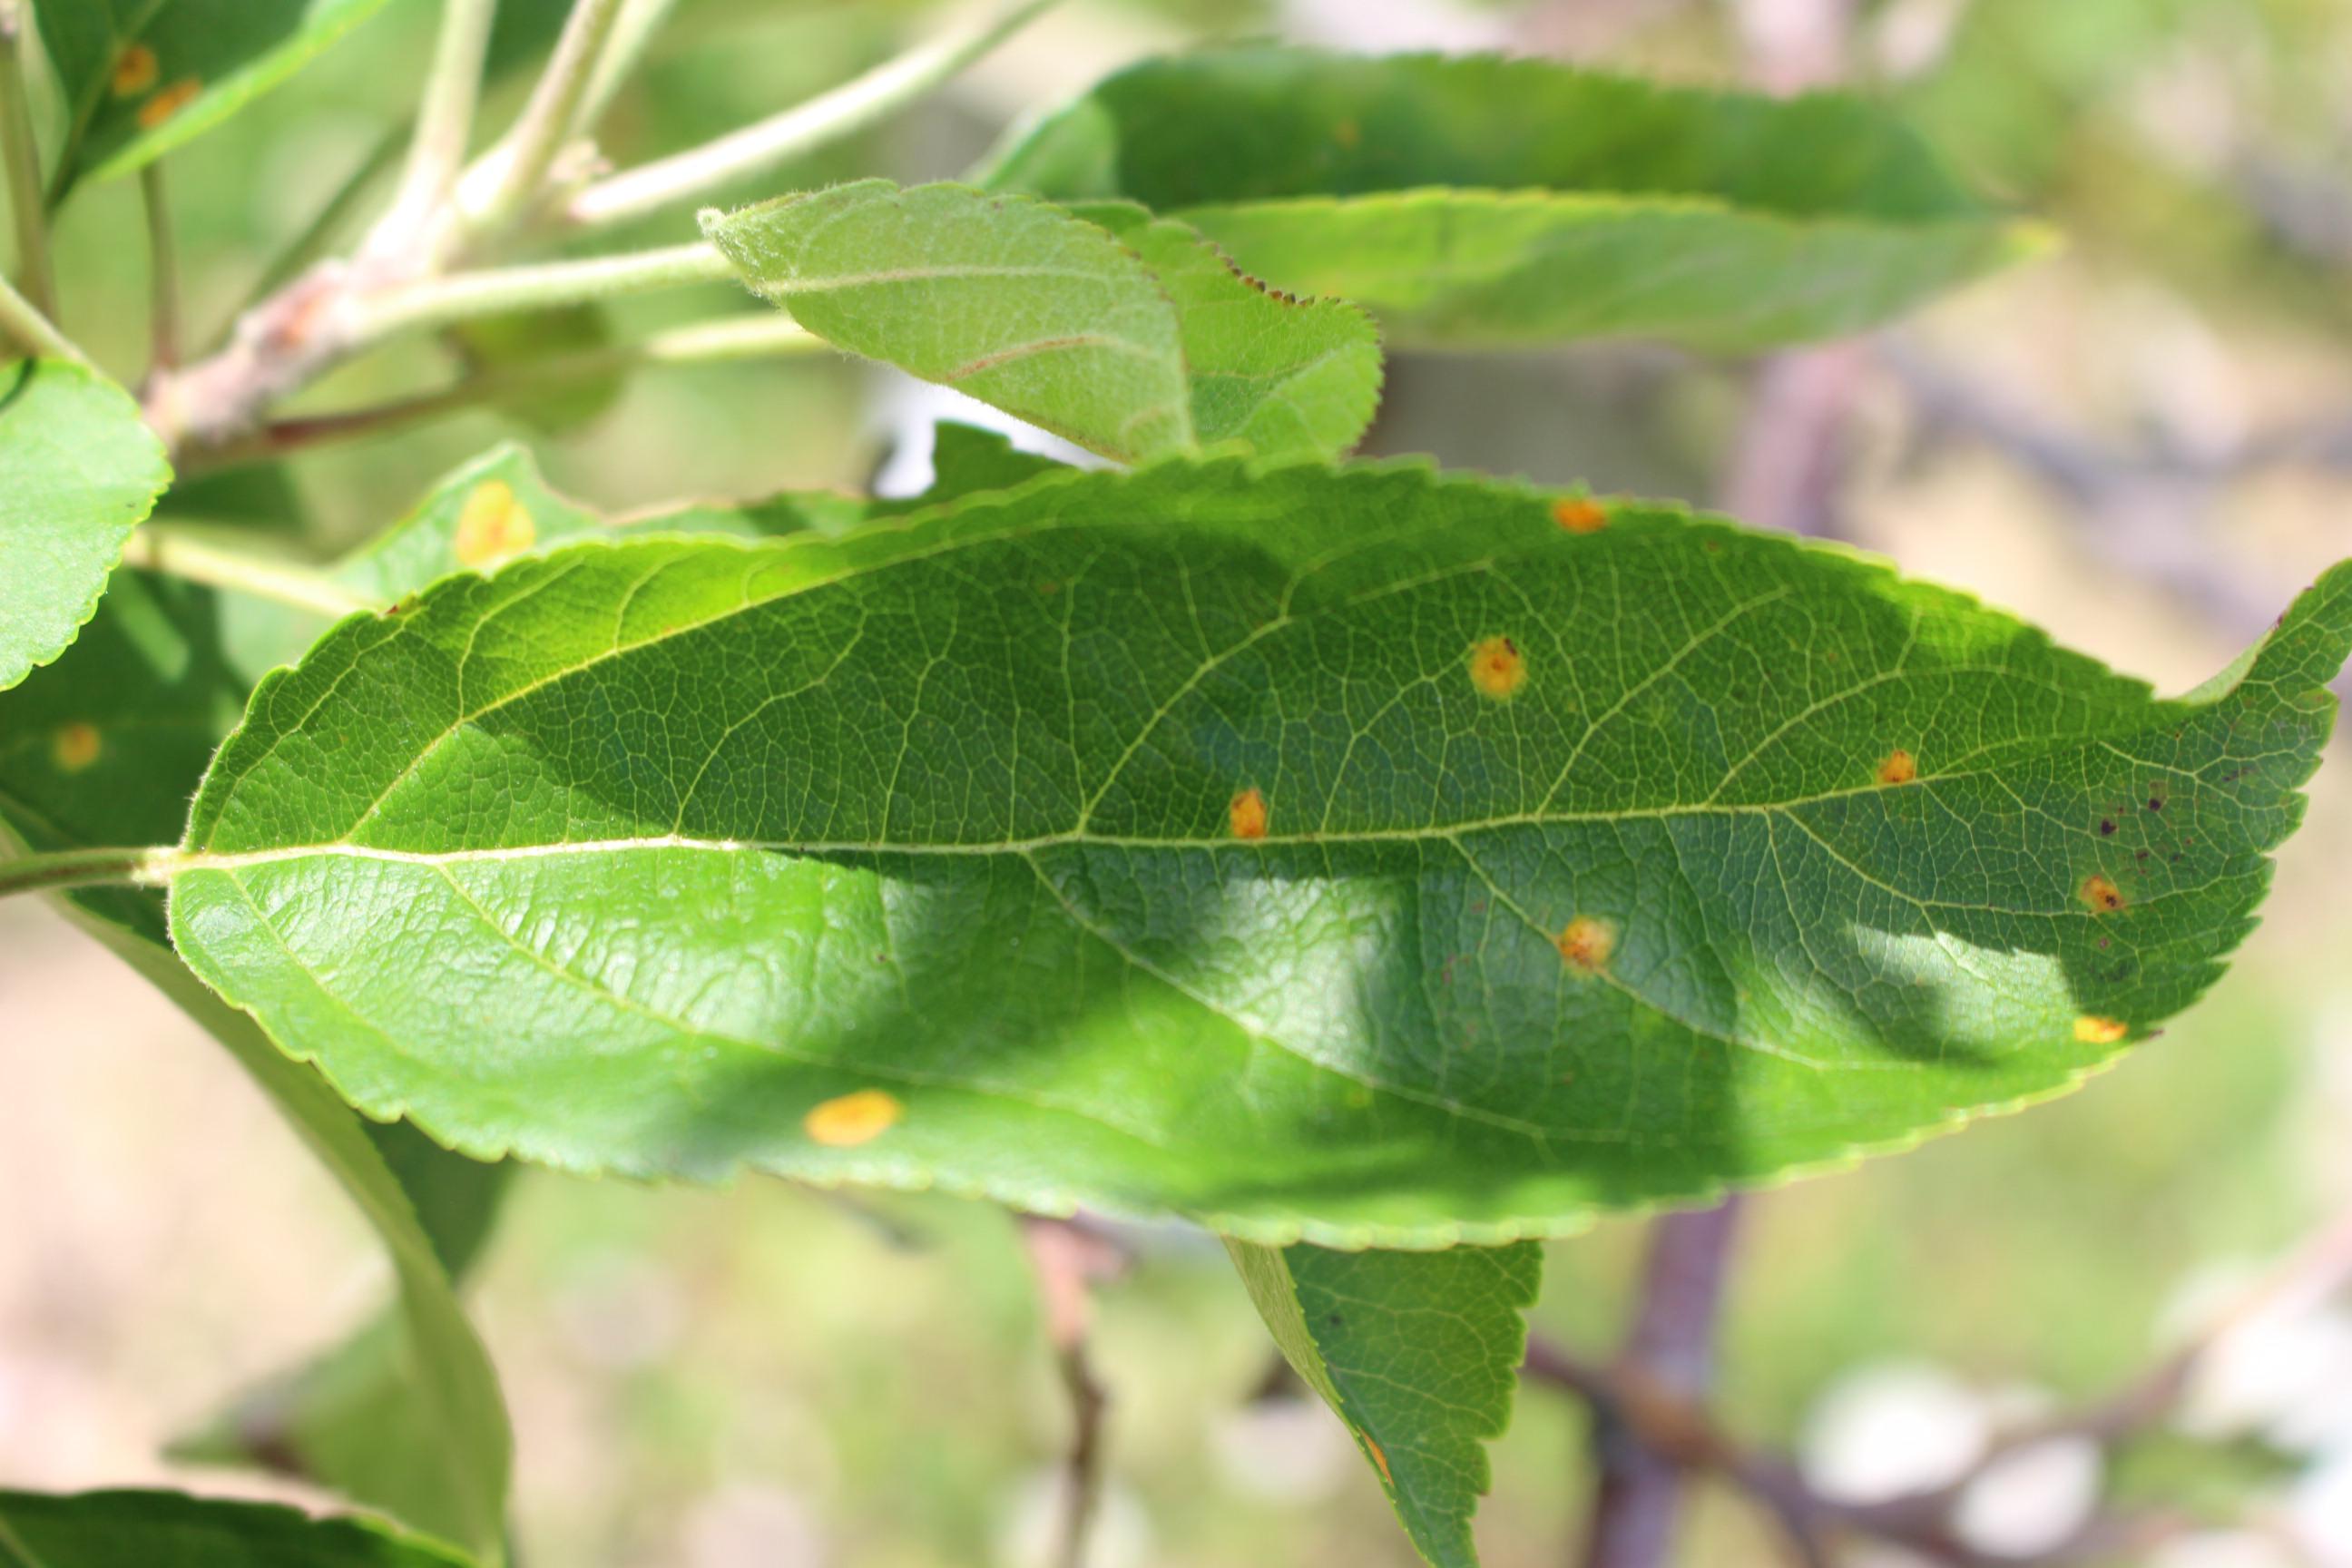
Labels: rust